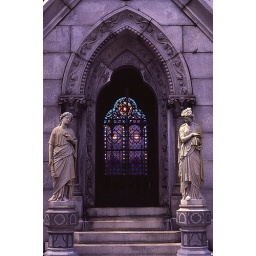
Because of the high water table burials are above ground.